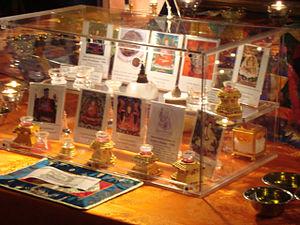
Jetsün Milarépa, dit Milarépa est un magicien, yogi et poète tibétain, devenu un maître de renom du bouddhisme tibétain. C'est, avec Padmasambhava, un des deux grands saints typiques du Tibet.